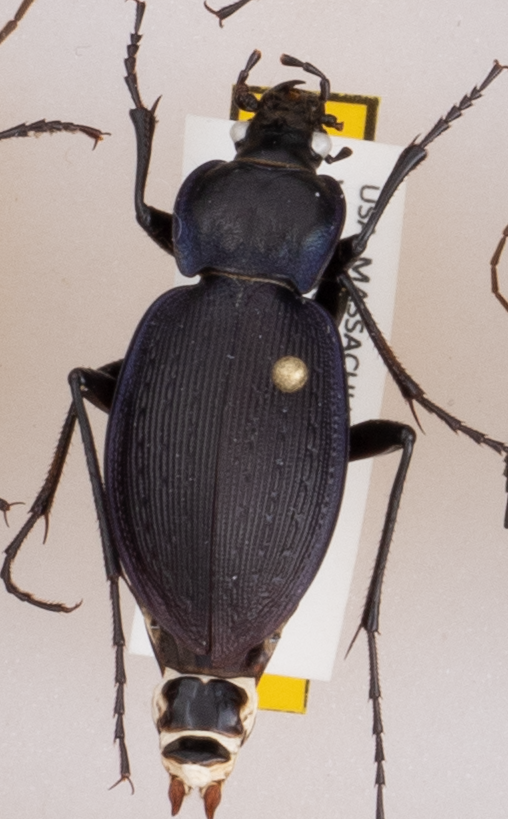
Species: Carabus goryi
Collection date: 2018-05-22
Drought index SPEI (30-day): -1.156
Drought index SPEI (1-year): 0.034
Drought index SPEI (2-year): -0.84